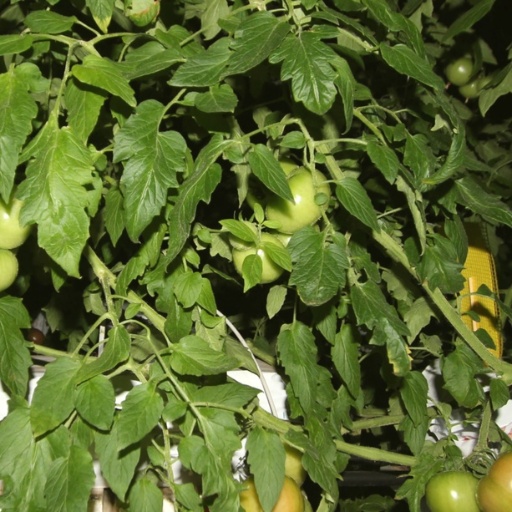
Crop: tomato